Linear induction motor

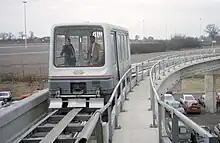
The Birmingham Airport Maglev shuttle

The world's first commercial automated maglev system was a low-speed maglev shuttle that ran from the airport terminal of Birmingham Airport to the nearby Birmingham International railway station between 1984–1995. The length of the track was , and trains "flew" at an altitude of , levitated by electromagnets, and propelled with linear induction motors. It was in operation for nearly eleven years, but obsolescence problems with the electronic systems made it unreliable in its later years. One of the original cars is now on display at Railworld in Peterborough, together with the RTV31 hover train vehicle.